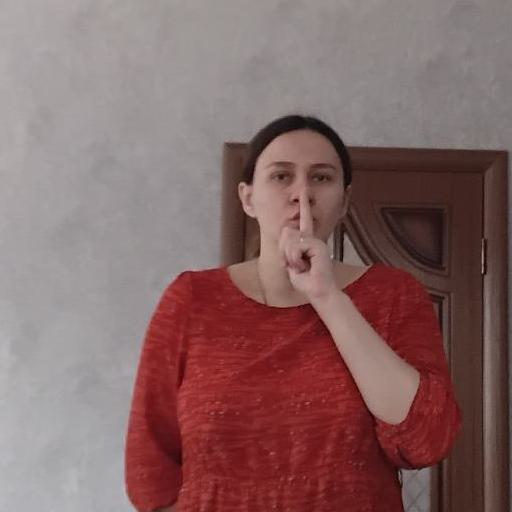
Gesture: mute